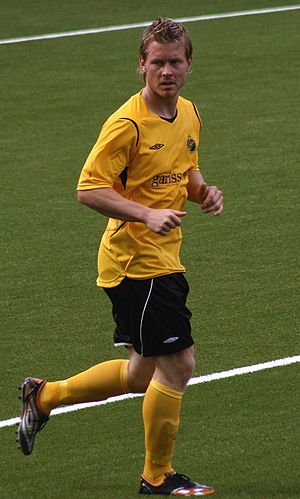
Fredrik Berglund
Fredrik Berglund
Fredrik Berglund er en svensk fodboldspiller, der spiller i norske Stabæk Fotball.